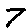
Label: 7